List of Iraqis

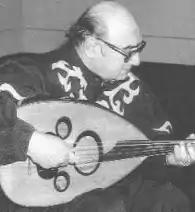
Munir Bashir

Saladin Muslim military best known for leading Muslim armies against the crusader army during the Third crusade. He was born in the city of Tikrit, in c. 1137. He started the Ayyubid dynasty and ruled as sultan in both Egypt and Syria.